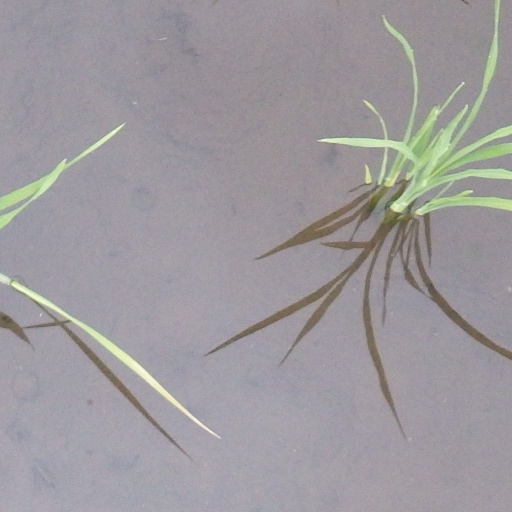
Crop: rice